Fin (extended surface)

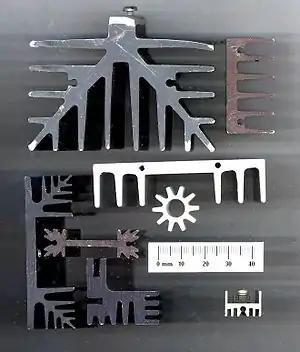
Some finned elements

In the study of heat transfer, fins are surfaces that extend from an object to increase the rate of heat transfer to or from the environment by increasing convection. The amount of conduction, convection, or radiation of an object determines the amount of heat it transfers. Increasing the temperature gradient between the object and the environment, increasing the convection heat transfer coefficient, or increasing the surface area of the object increases the heat transfer. Sometimes it is not feasible or economical to change the first two options. Thus, adding a fin to an object, increases the surface area and can sometimes be an economical solution to heat transfer problems.